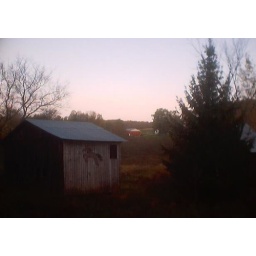
view over the horse barn toward the dairy farm